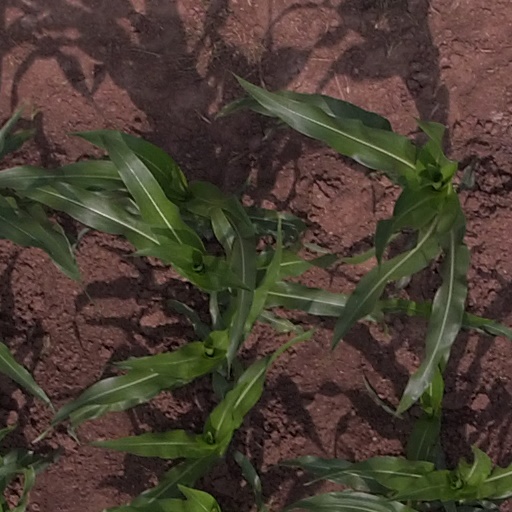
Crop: maize; corn